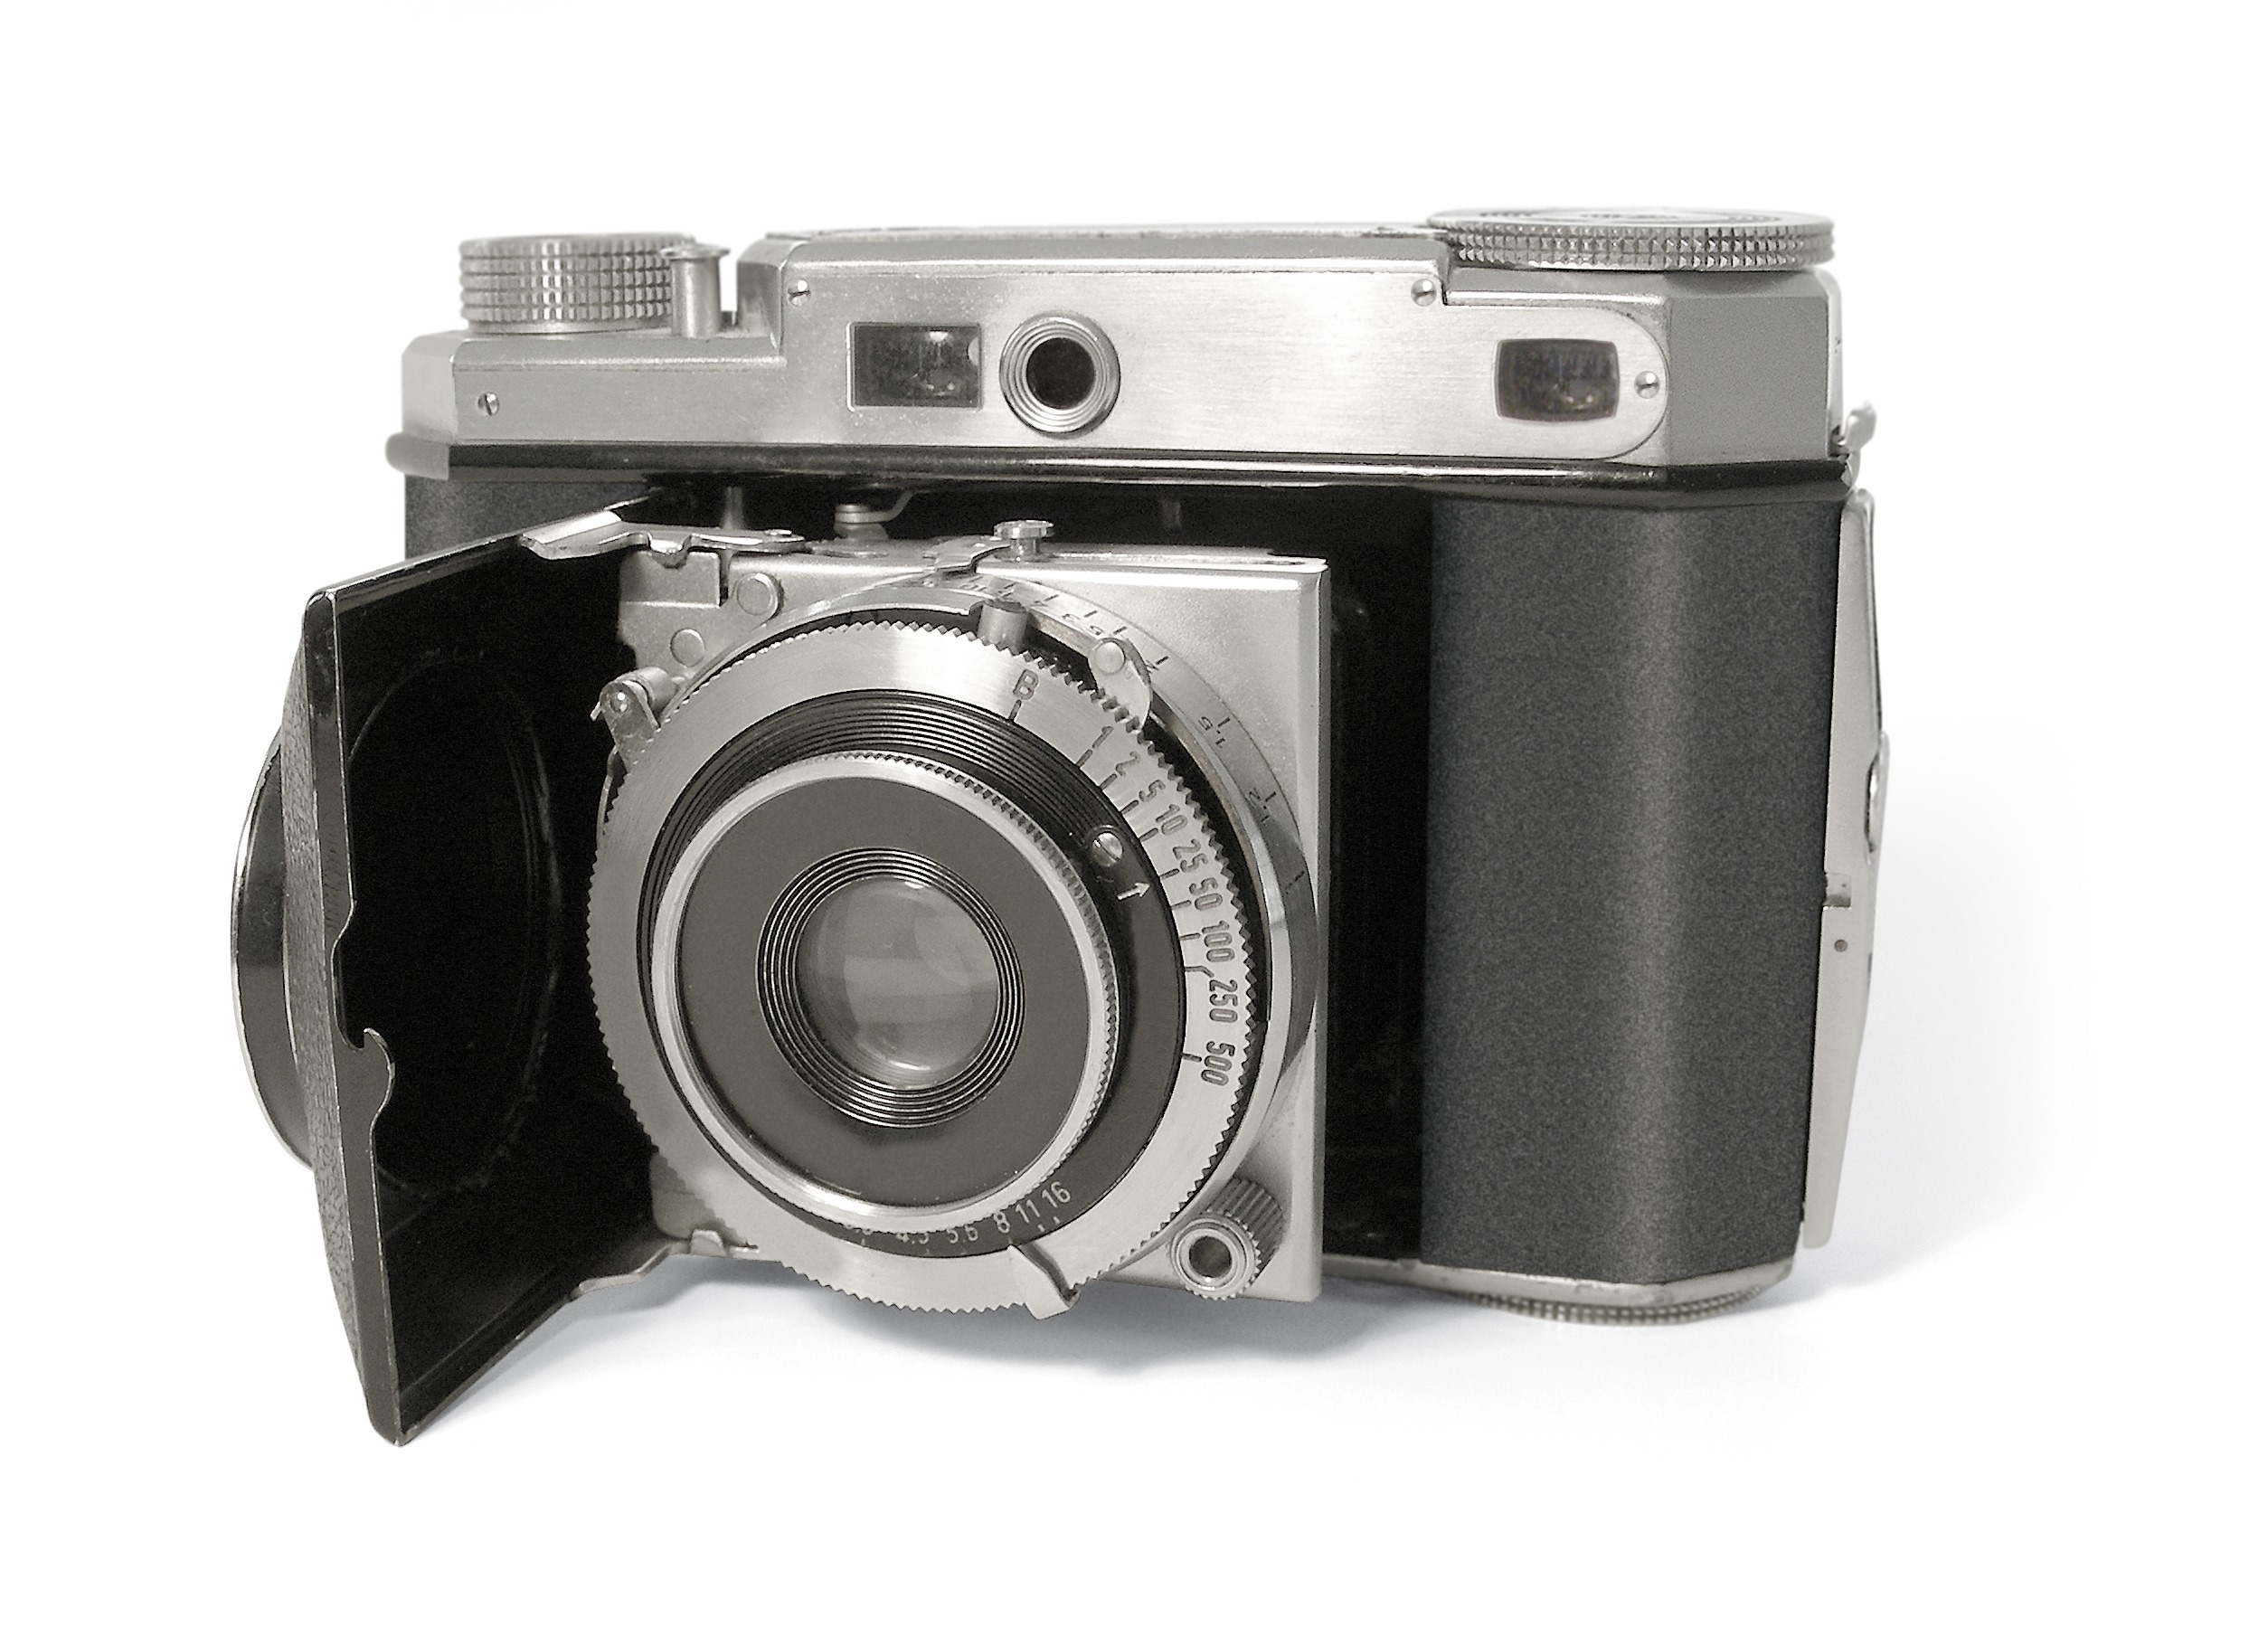
camera, vintage, old, digital camera, camera lens, analog camera, cameras optics